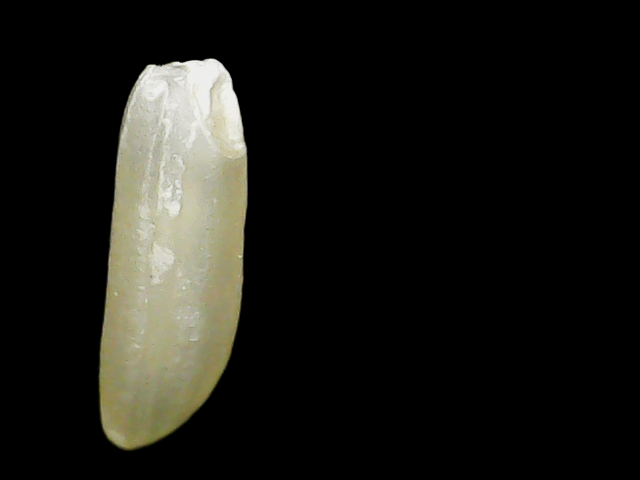
Rice variety: Binadhan16